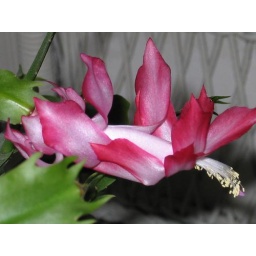
Pretty flower in the kitchen